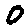
Label: 0